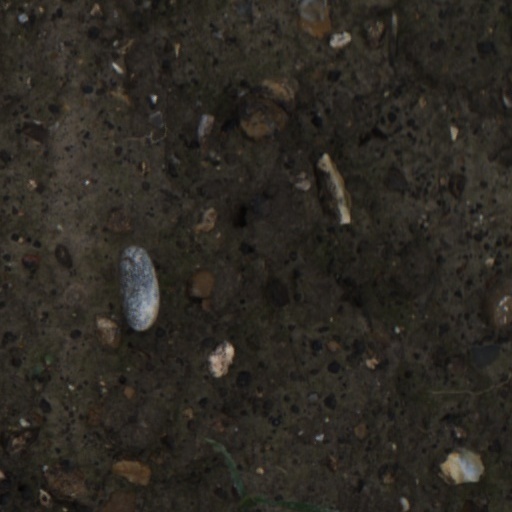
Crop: wheat